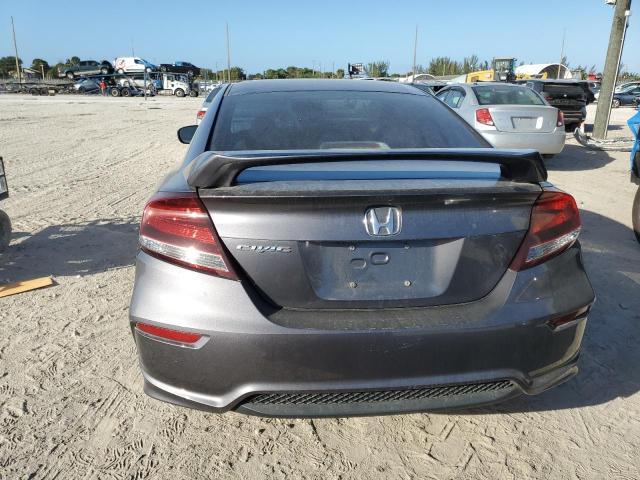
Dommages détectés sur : malle, feu arrière droit, feu arrière gauche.
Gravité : mineur